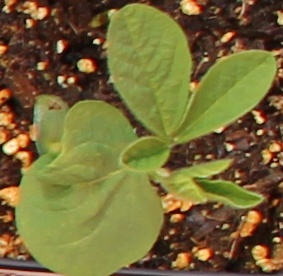
Label: Soybean